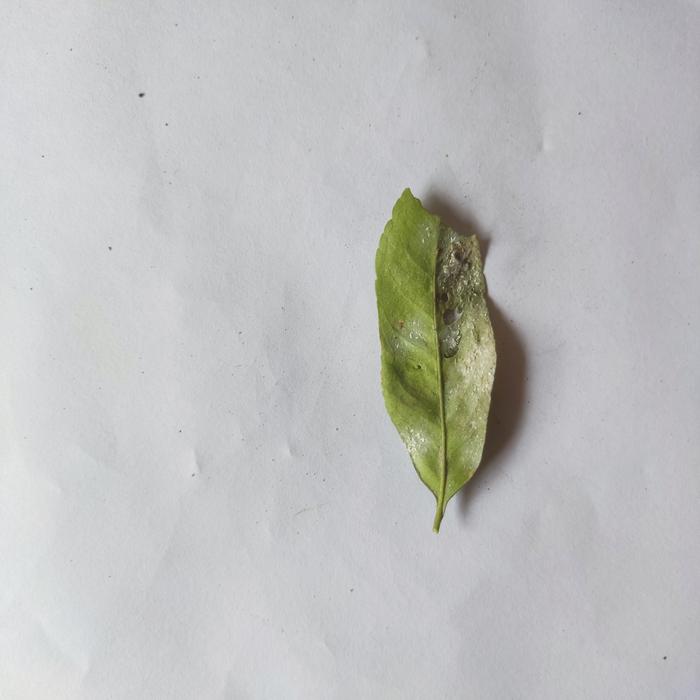
Crop: Lemon
Leaf condition: Sooty_Mold